Lynn Reynolds

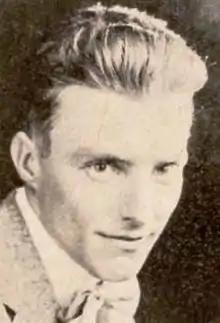
From a 1920 magazine ad

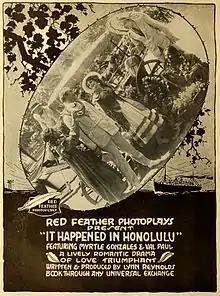
"It Happened in Honolulu" (1916)

Lynn Fairfield Reynolds (May 7, 1889 – February 25, 1927) was an American director and screenwriter. Reynolds directed more than 80 films between 1915 and 1928. He also wrote for 58 films between 1914 and 1927. Reynolds was born in Harlan, Iowa and died in Los Angeles, California, from a self-inflicted gunshot wound.